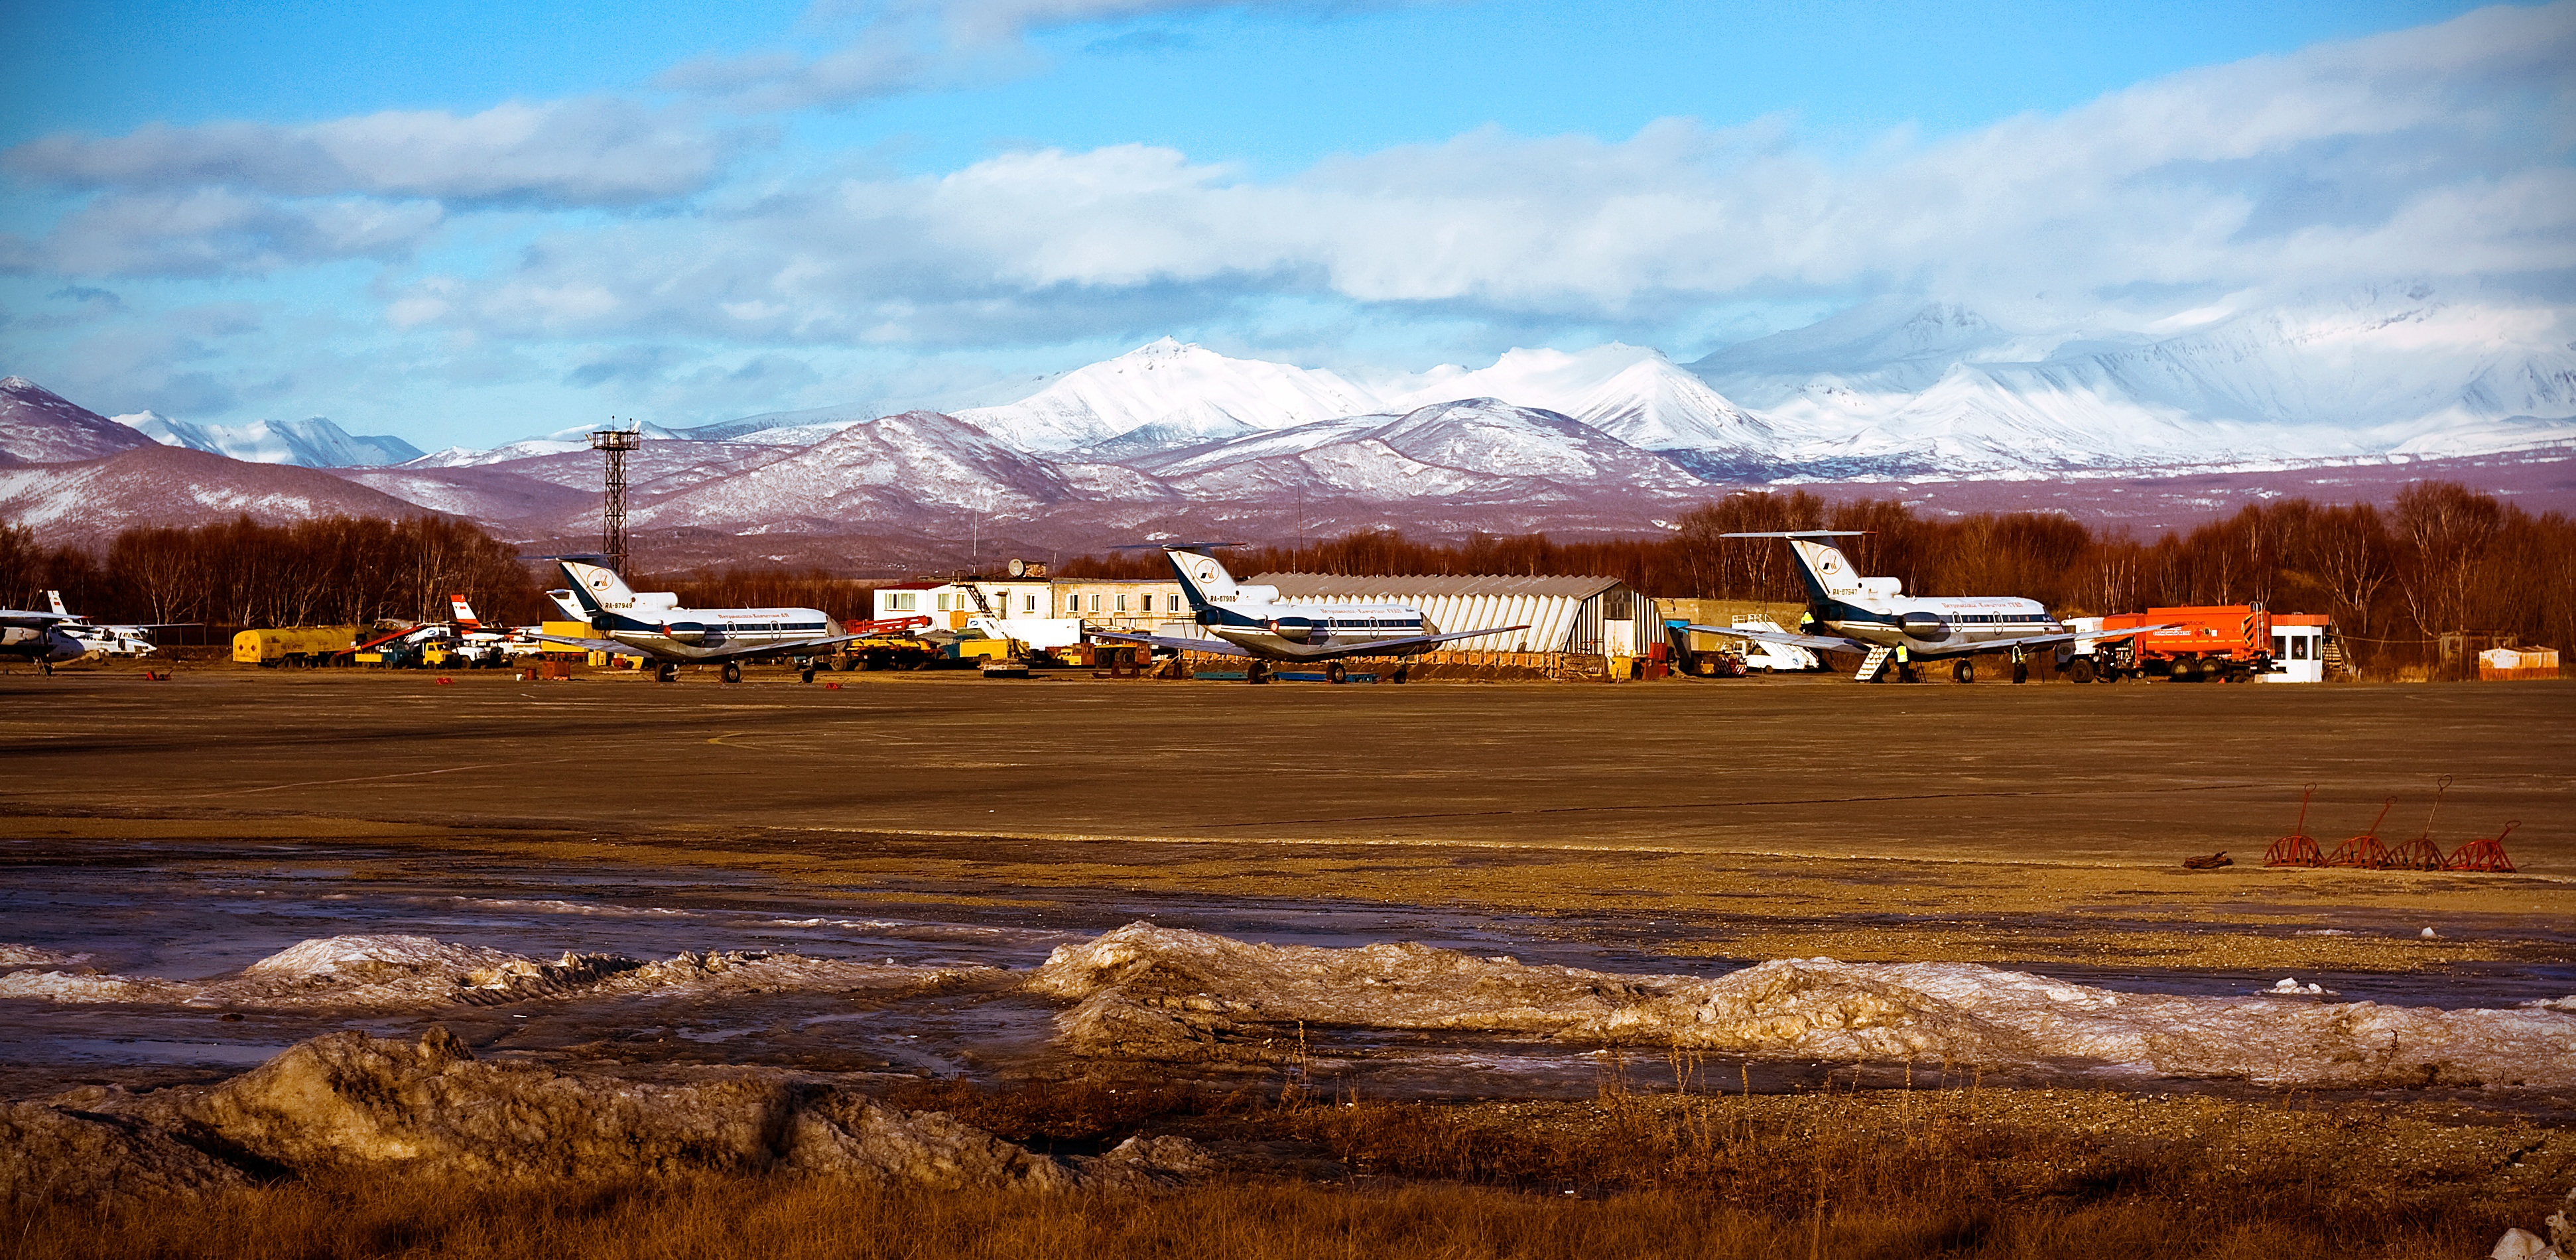
landscape, sea, wilderness, mountain, snow, winter, cloud, morning, hill, lake, valley, mountain range, evening, season, plateau, loch, rural area, geographical feature, mountainous landforms